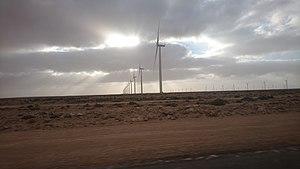
Le parc éolien de Tarfaya se trouve dans le sud marocain, à 20 km de la ville de Tarfaya sur la façade atlantique, où il jouit de conditions propices à l'énergie éolienne. Avec 131 éoliennes et une capacité de 301 MW en tout, il est le plus grand parc éolien d'Afrique.